Vinologue

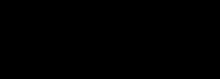
""Be wine curious""

Vinologue is a publisher of an enotourism guidebook series of the same name. It was founded by Miquel Hudin in 2007 with the guides are designed to allow those interested in enotourism to visit "Big Wines from Small Regions" as they focus exclusively on the wines as well as the gastronomy and local culture of small regions throughout the world.